Glass noodles

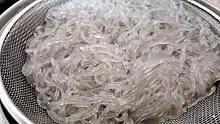
Cooked cellophane noodles

Glass noodles, or fensi, sometimes called cellophane noodles, are a type of transparent noodle made from starch (such as mung bean starch, potato starch, sweet potato starch, tapioca, or canna starch) and water. They originated in China. A stabilizer such as chitosan or alum (illegal in some jurisdictions), may also be used.